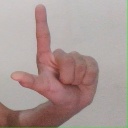
अक्षर: ल